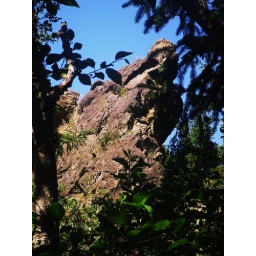
bear rock in illoco